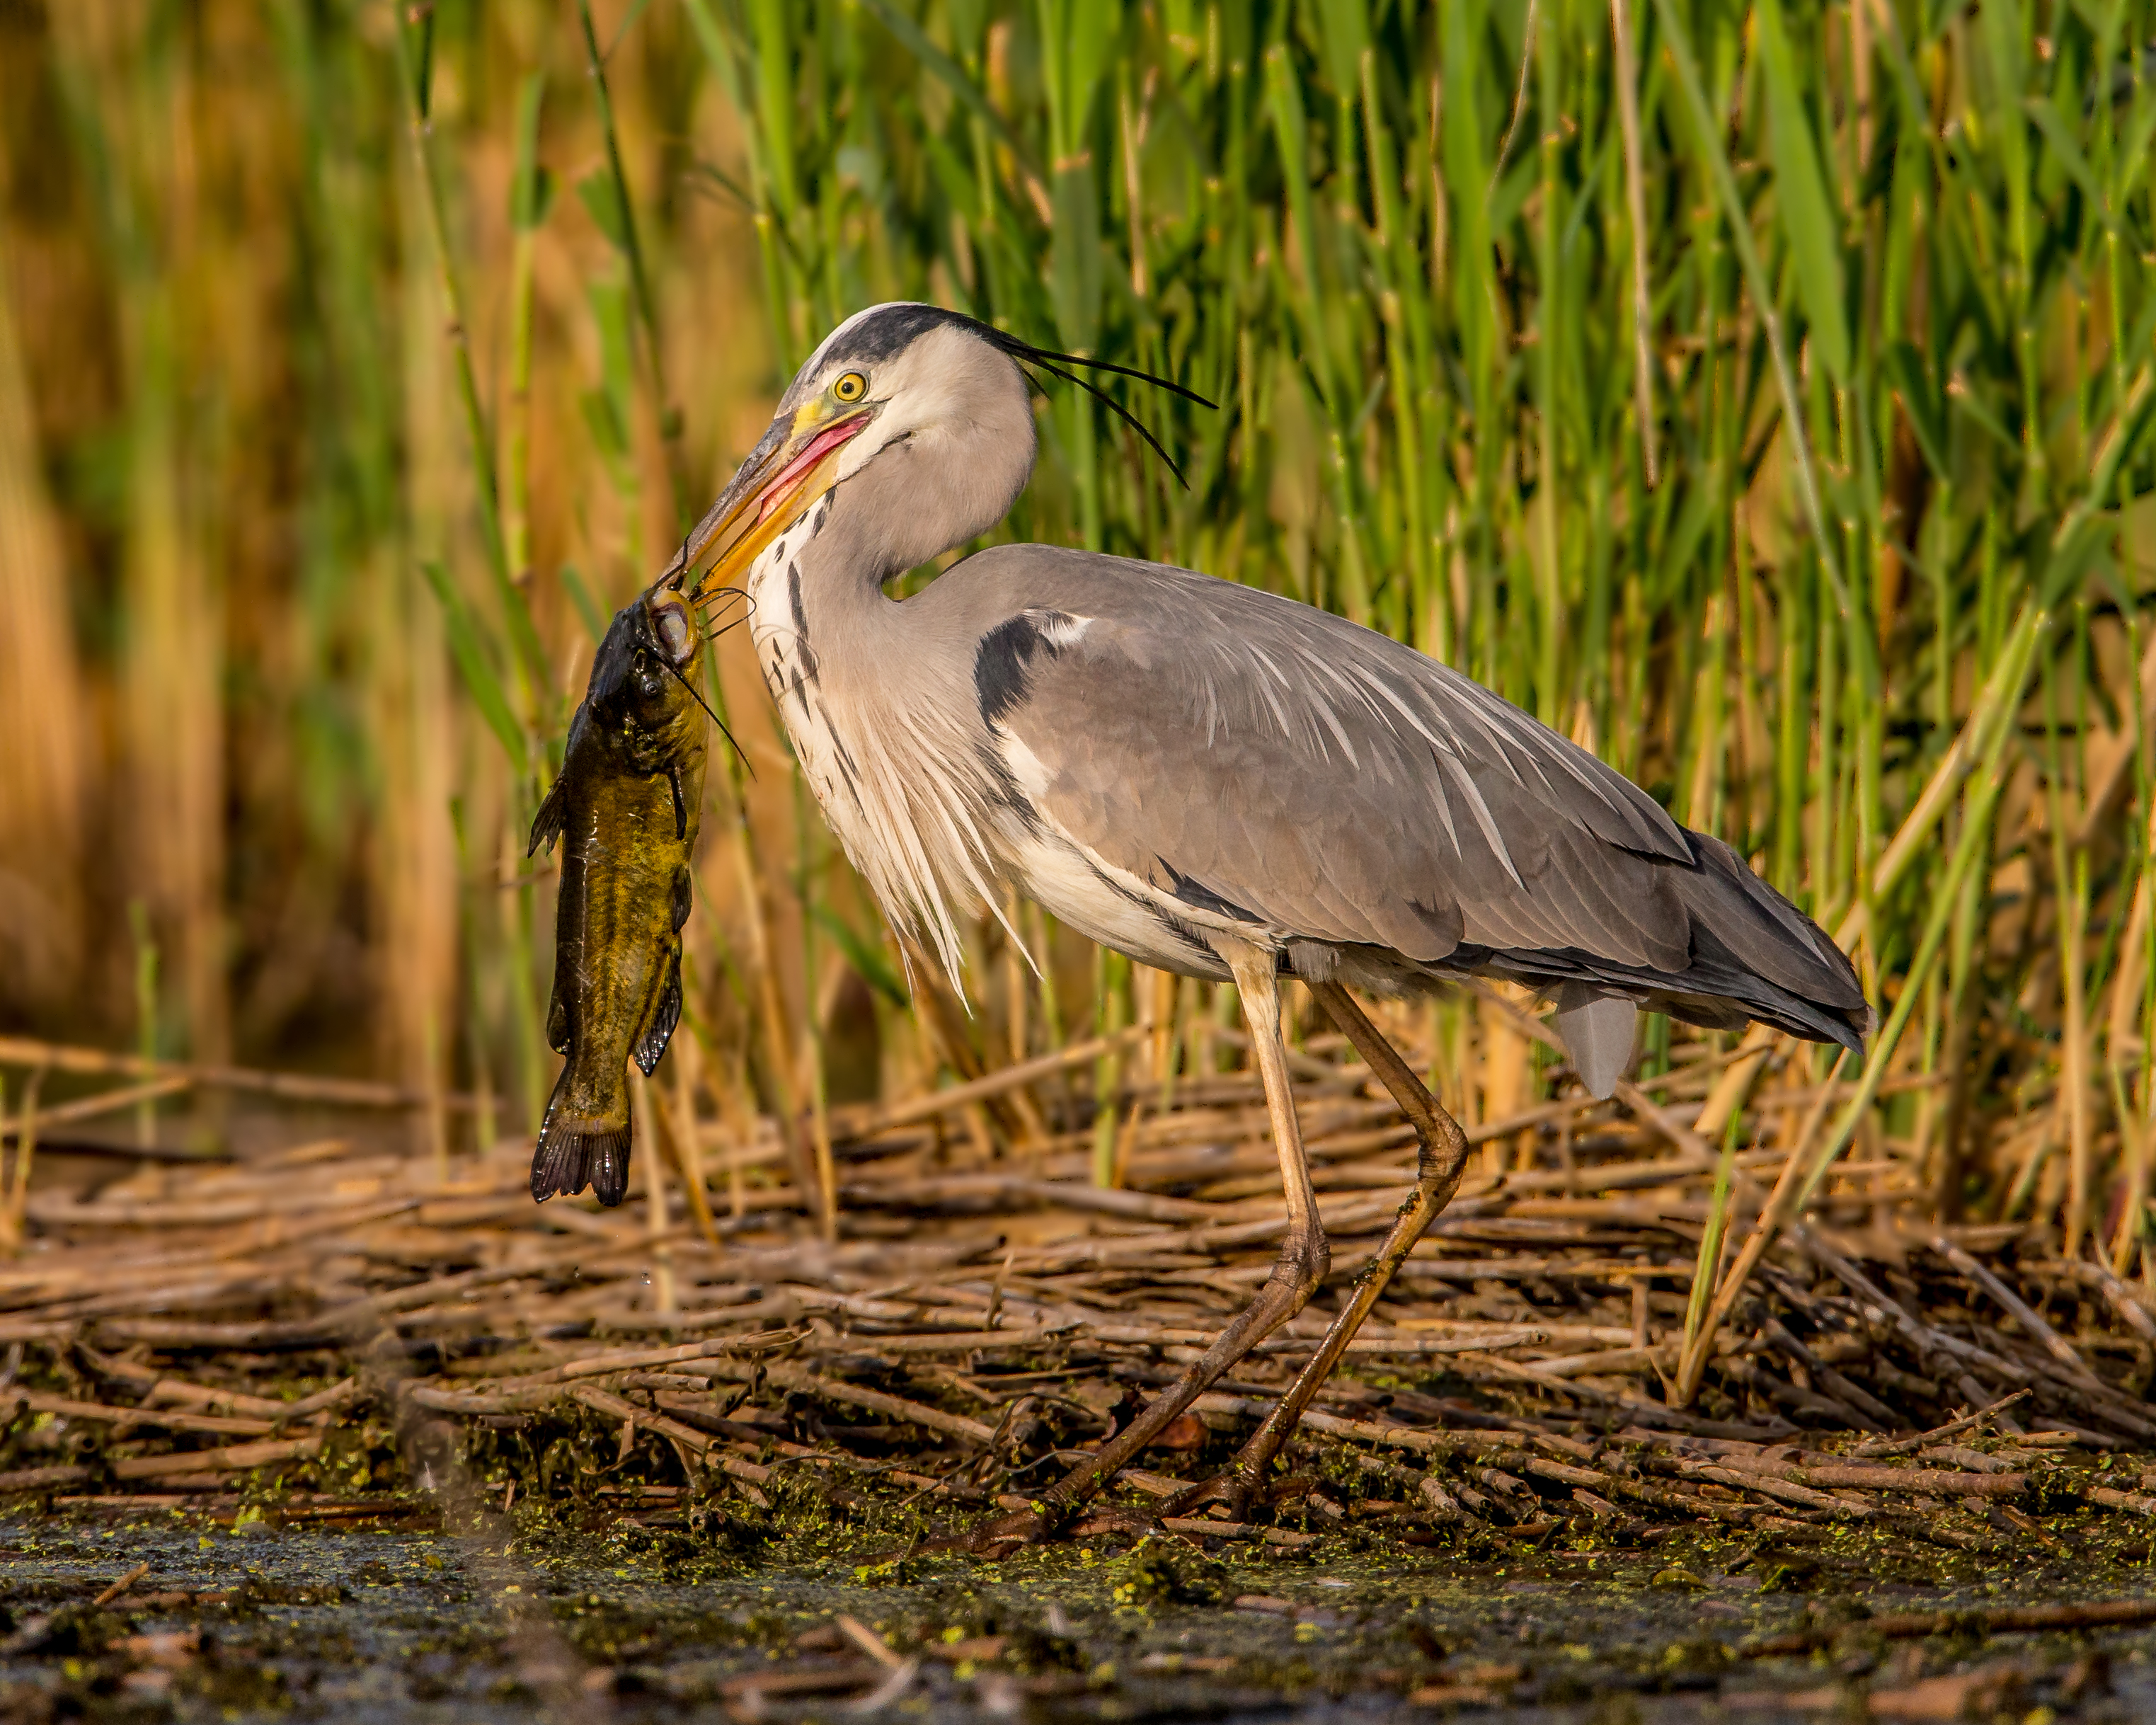
nature, bird, wildlife, beak, fish, fauna, stork, wetland, vertebrate, hungary, huge, heron, ibis, catfish, greyheron, pelecaniformes, andymorffew, morffew, naturethroughthelens, itsjusttoobig, ciconiiformes, green heron